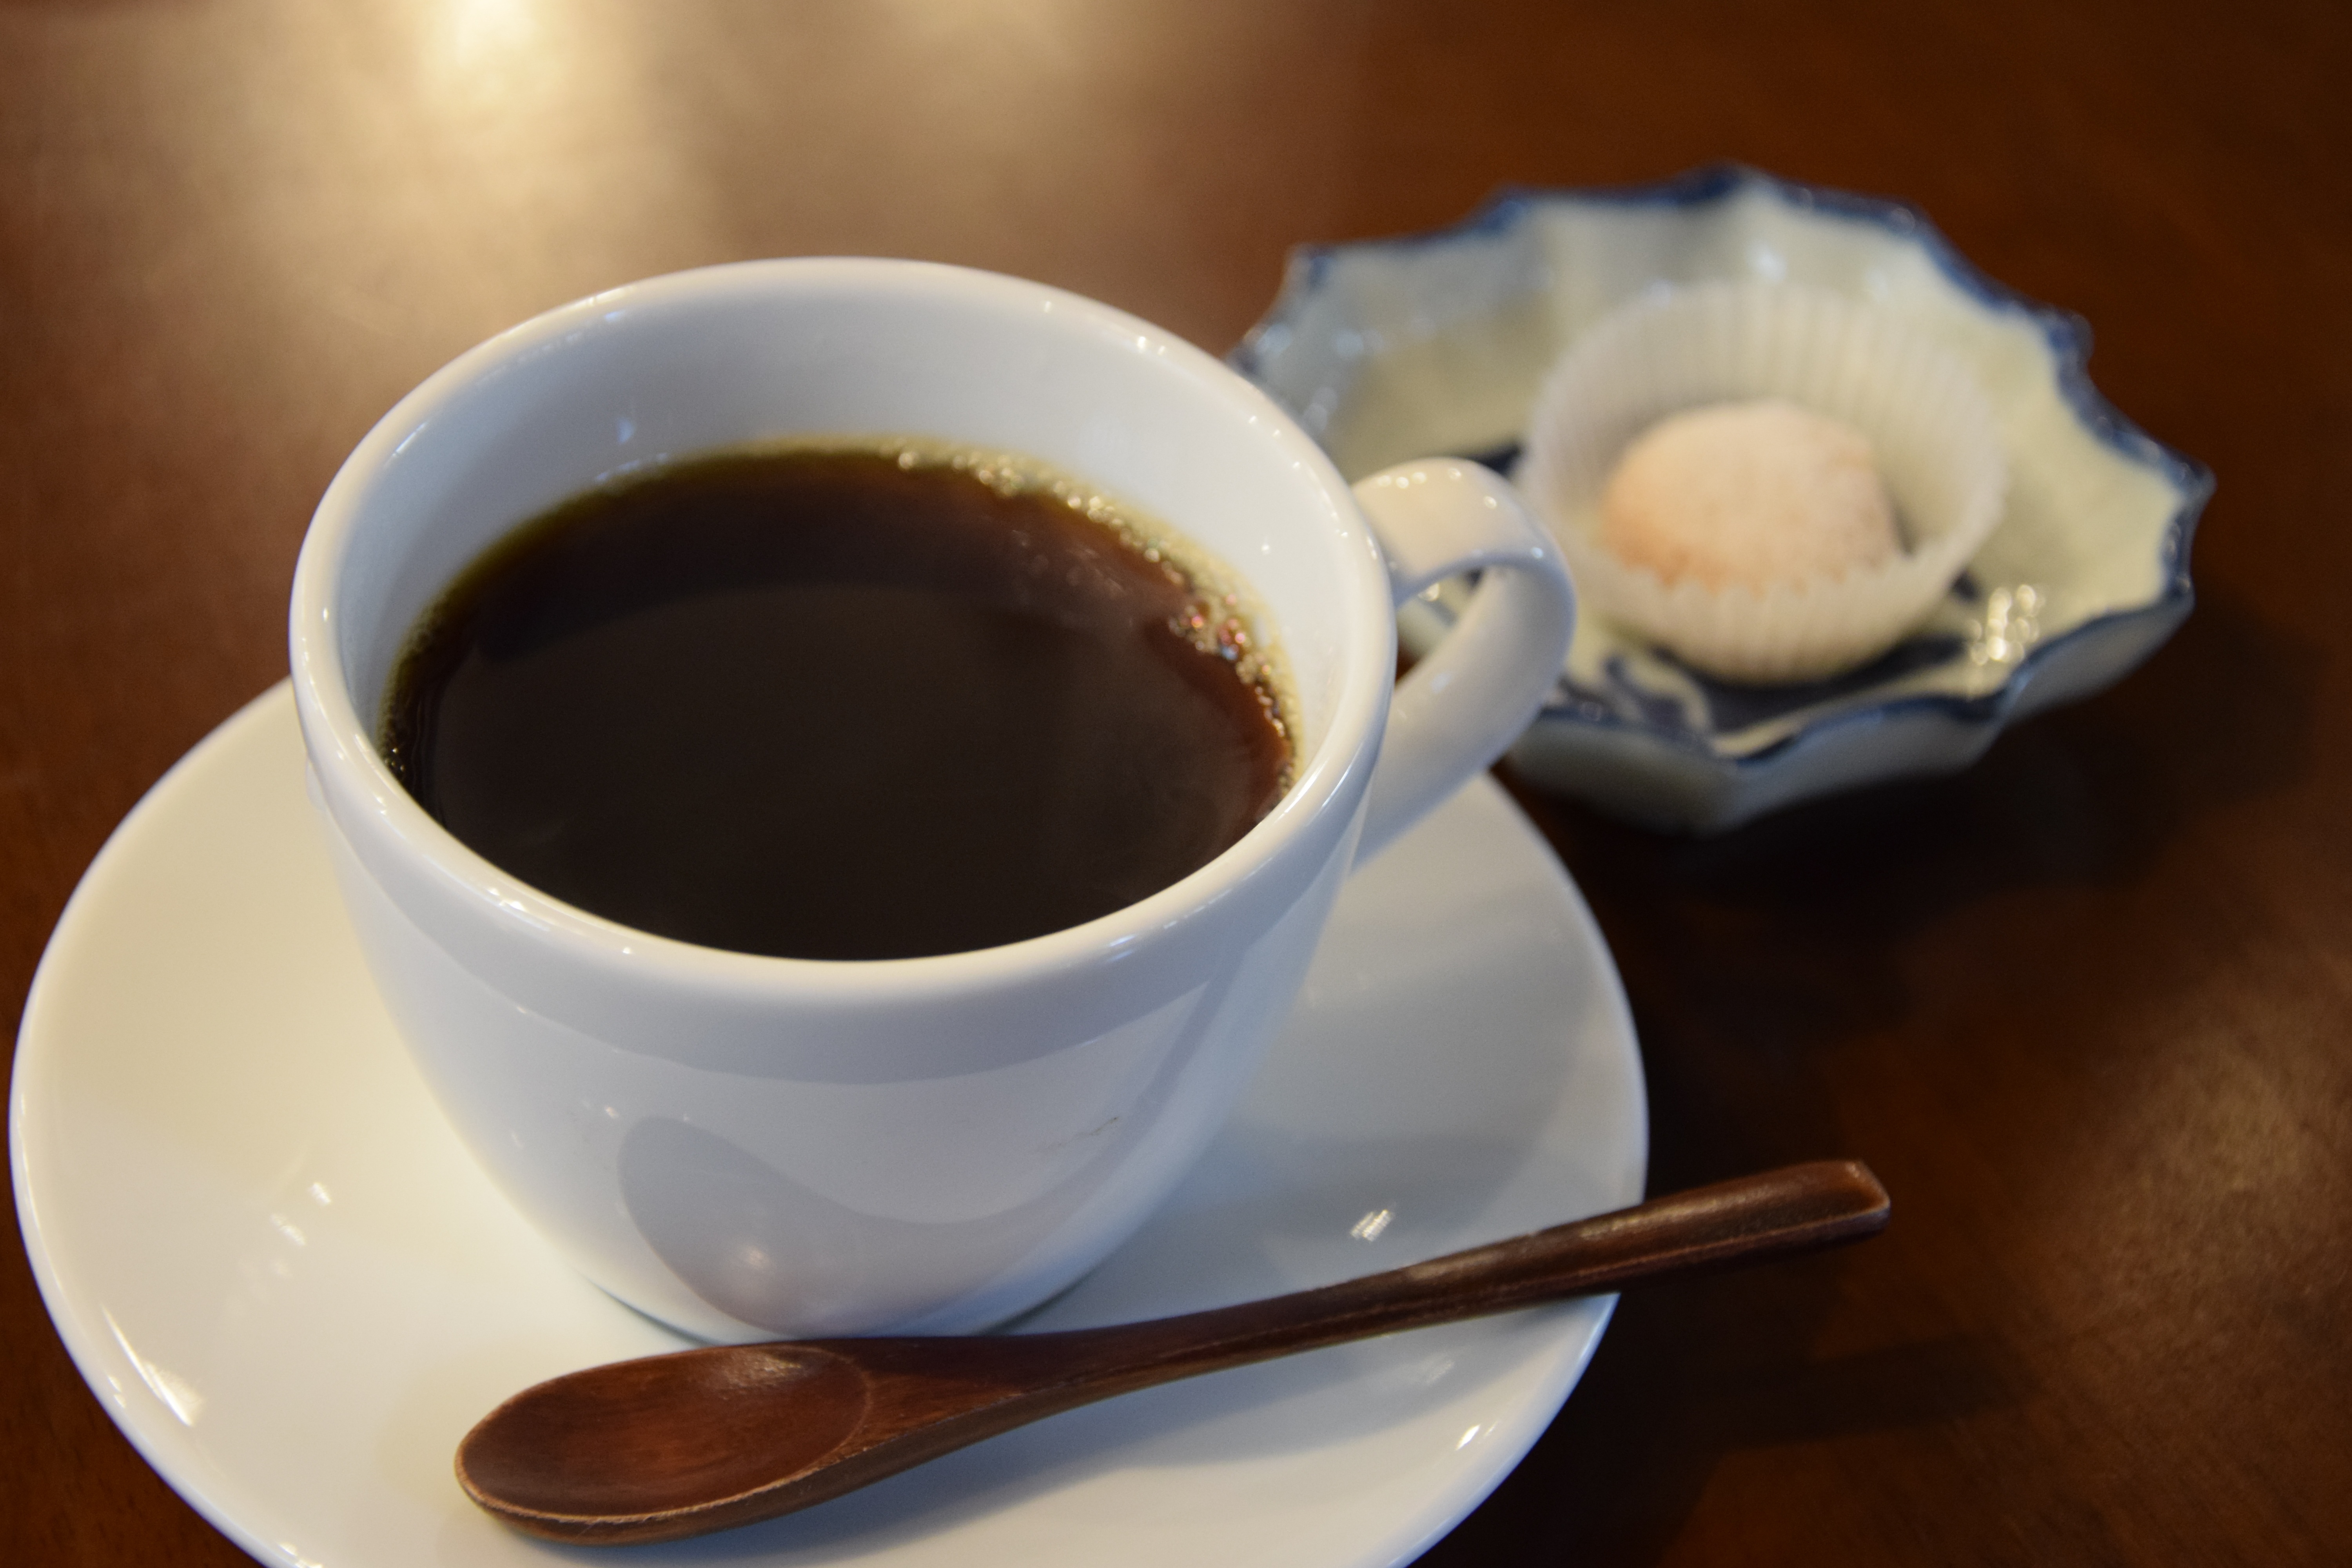
coffee, cup, food, brown, drink, espresso, coffee cup, delicious, caffeine, flavor, tea time, suites, caf au lait, caff macchiato, caff americano